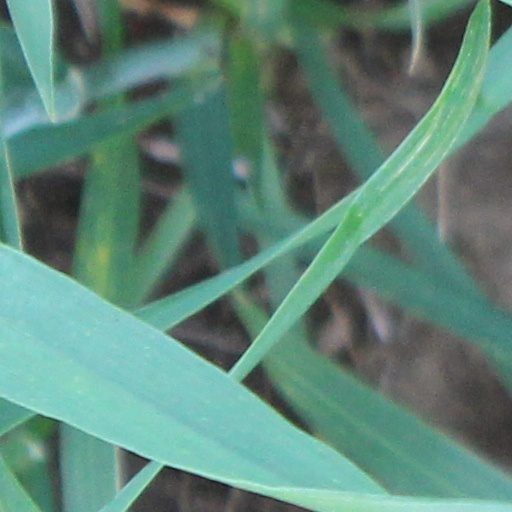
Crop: wheat